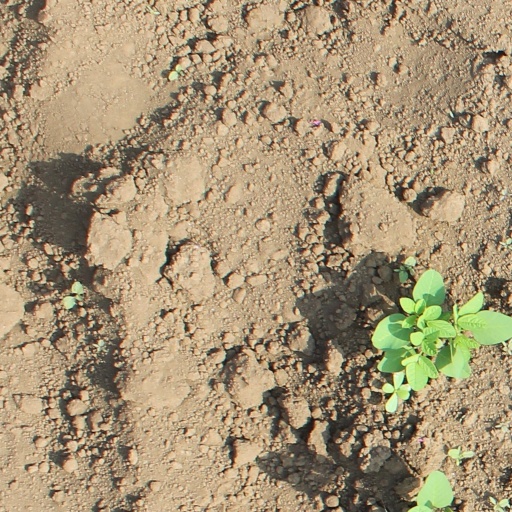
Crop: soybean